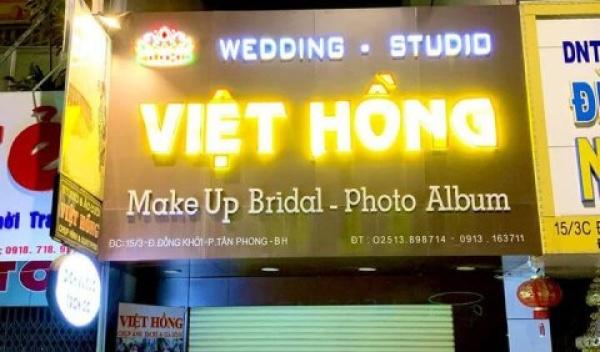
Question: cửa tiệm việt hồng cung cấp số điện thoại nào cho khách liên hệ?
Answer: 02513898714 hoặc 0913163711